Textile manufacture during the British Industrial Revolution

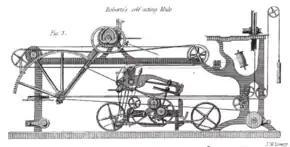
Roberts self-acting mule with quadrant gearing

Also in 1830, Richard Roberts patented the first self-acting mule. The Stalybridge mule spinners strike was in 1824, this stimulated research into the problem of applying power to the winding stroke of the mule. The "draw" while spinning had been assisted by power, but the "push" of the wind had been done manually by the spinner, the mule could be operated by semiskilled labour. Before 1830, the spinner would operate a partially powered mule with a maximum of 400 spindles after, self-acting mules with up to 1,300 spindles could be built.